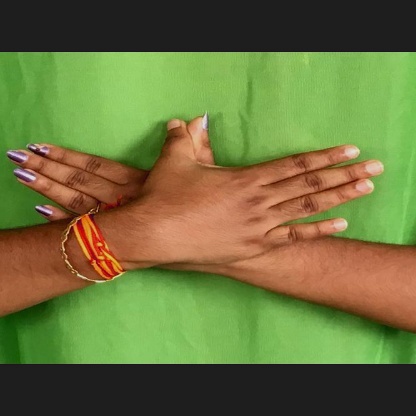
Mudra: Garuda